Bertil Boo

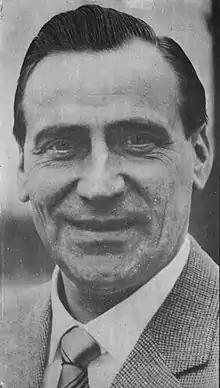
Photo on record sleeve 1959

John Bertil Boo (16 January 1914 in Askersund – 20 July 1996 in Sundbyberg) was a Swedish singer.